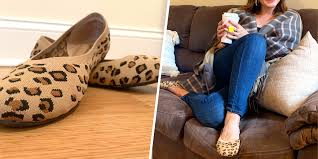
Label: Ballet Flat